Salome Zourabichvili

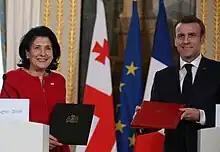
Zourabichvili with the French president Emmanuel Macron.

President Mikheil Saakashvili of Georgia nominated Zourabichvili as Minister of Foreign Affairs, making her the first woman to hold this post in Georgia on 18 March 2004.